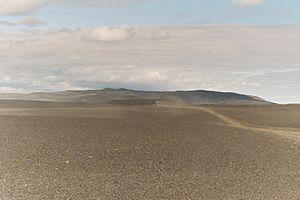
Le Sprengisandur, piste dans les hautes terres d'Islande. La photographie a été prise en juillet 2004 par Johann Dréo (nojhan). Taille de l'image
Les Hautes Terres d'Islande, en islandais Miðhálendið qui signifie en français « Hautes Terres centrales », constituent une région de montagnes et de plateaux situés dans le centre de l'Islande. Elles sont définies par une altitude supérieure à 500 mètres et incluent les calottes telles que le Vatnajökull.